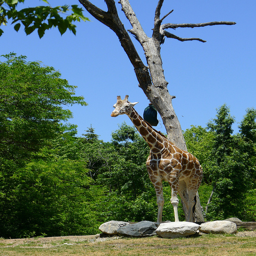
A giraffe standing next to a tree next to rocks.
a very tall giraffe standing next to a tree
A giraffe stands among rocks beside a tree.
a giraffe stands in front of a big tree
A single giraffe standing by a tree and some rocks.